Azad Hind

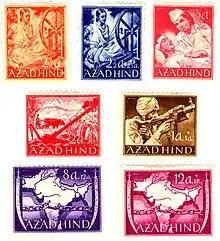
Unreleased postage stamps of the Azad Hind government

Azad Hind was recognised as a legitimate state by only a small number of countries limited solely to Axis powers and their allies. Azad Hind had diplomatic relations with nine countries: Nazi Germany, the Empire of Japan, Italian Social Republic, and Wang Jingwei Government, Thailand, the State of Burma, Manchukuo and the Second Philippine Republic. Vichy France, however, although being an Axis collaborator, never gave formal political recognition to Azad Hind. This government participated as an observer in the Greater East Asia Conference in November 1943.